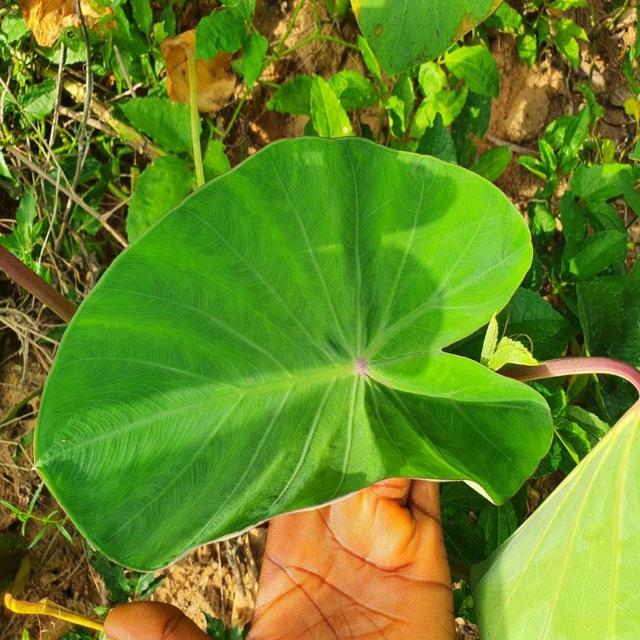
Label: Healthy